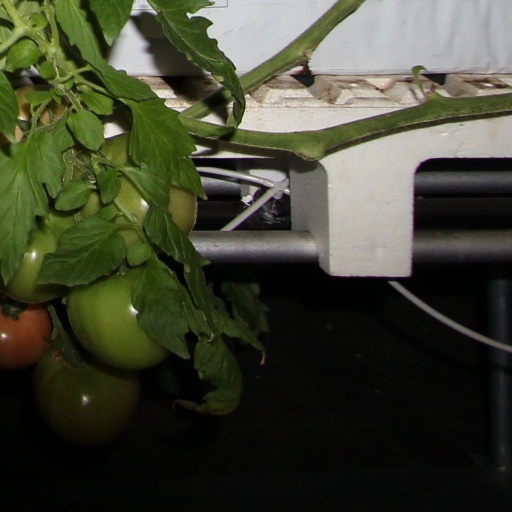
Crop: tomato